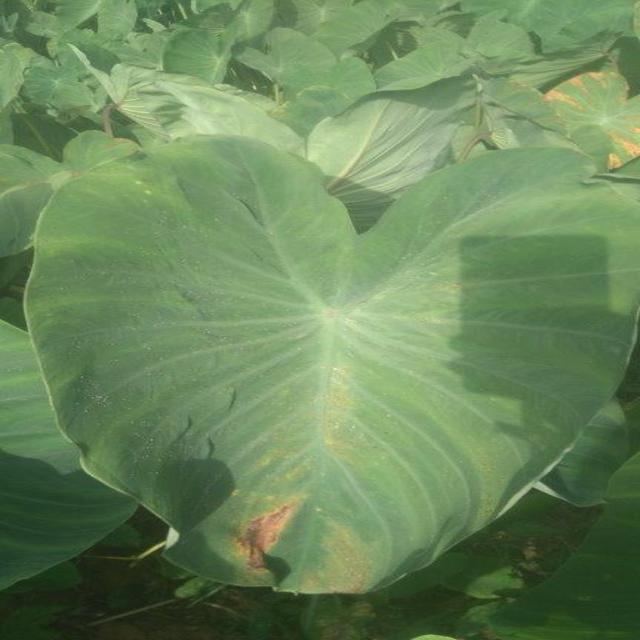
Label: Early_Blight